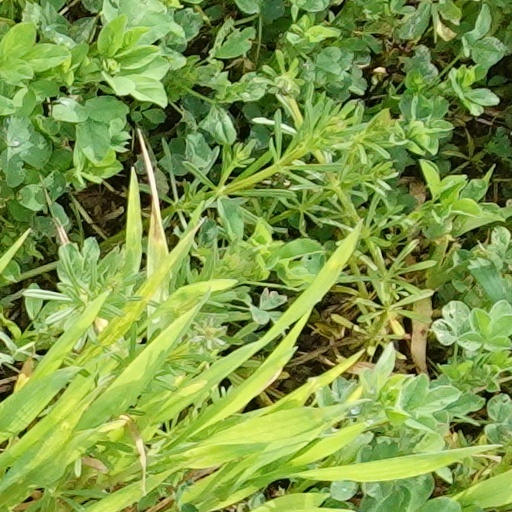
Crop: wheat